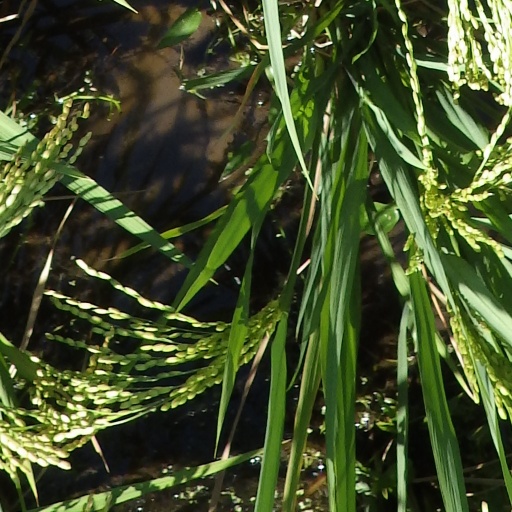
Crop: rice